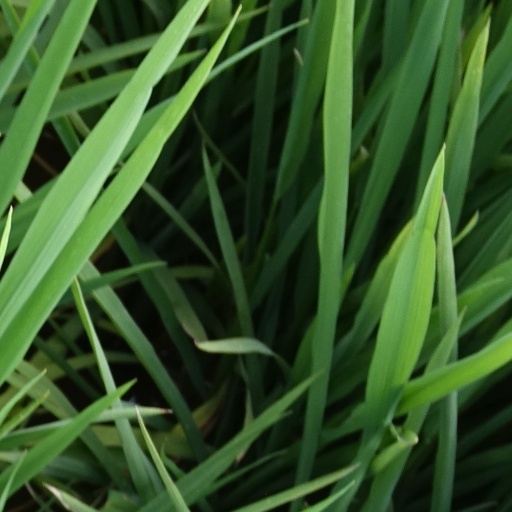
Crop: rice